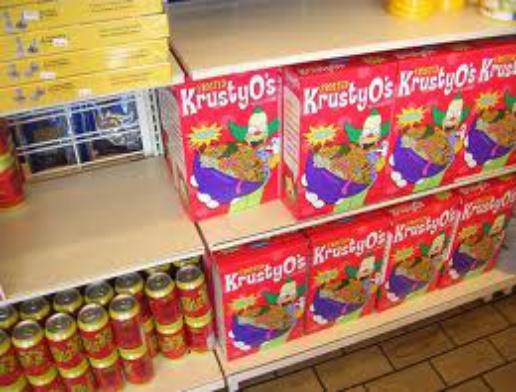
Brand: Krusty-O's
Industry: Leisure